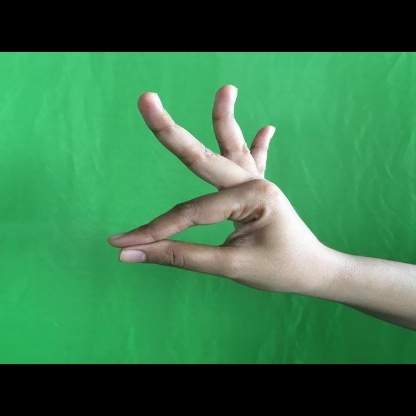
Mudra: Hamsasyam